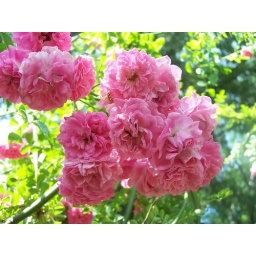
Pink Climbing Roses was taken at a library and bird santucary in Tallapoosa, Ga.